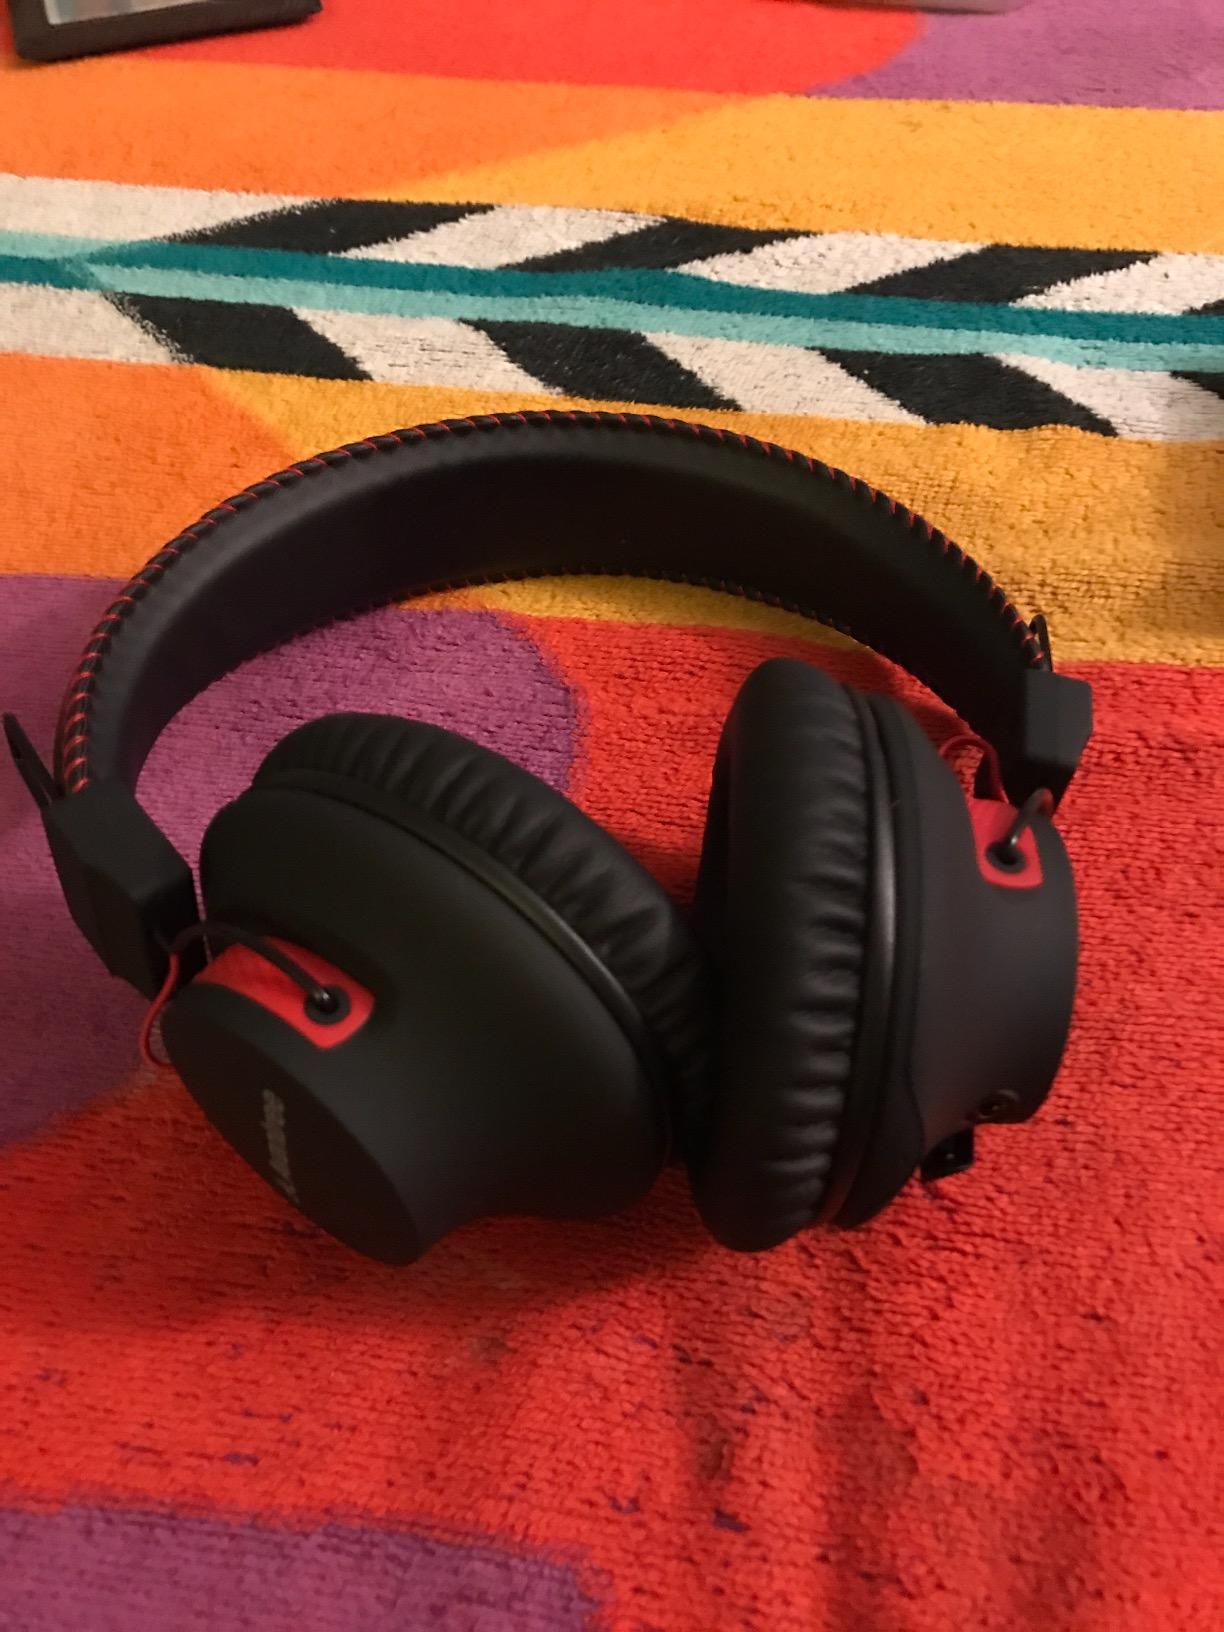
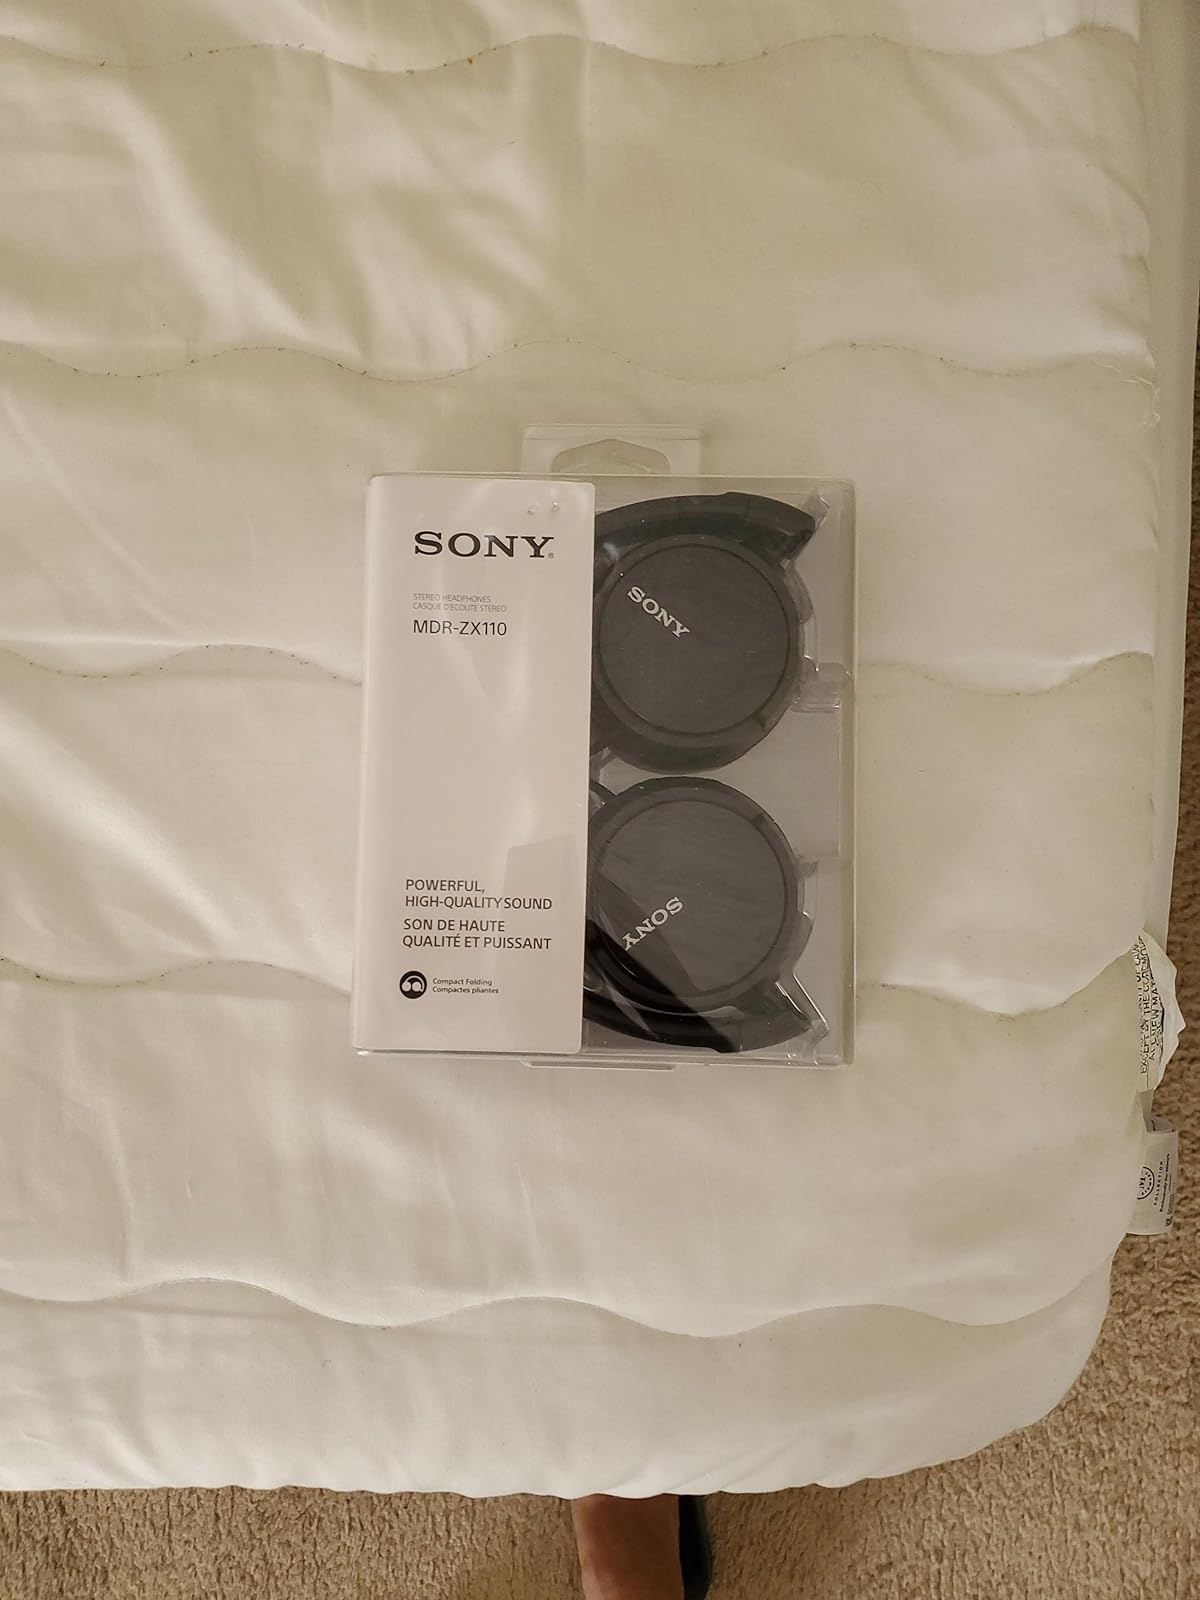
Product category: headphones
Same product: no